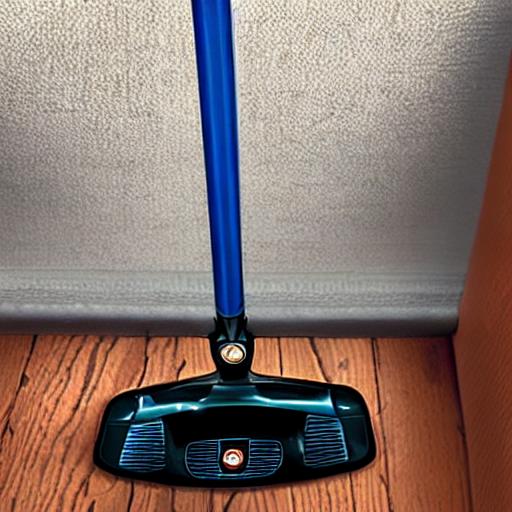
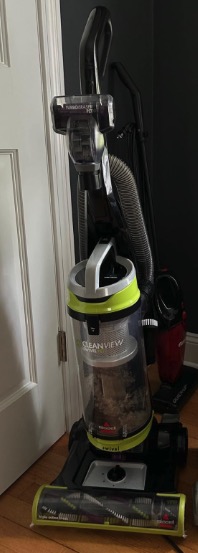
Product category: items_vacuum
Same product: no